Lazar Ranđelović

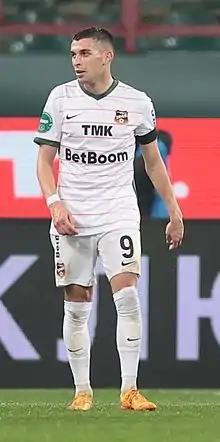
Ranđelović with Ural Yekaterinburg in 2022

Lazar Ranđelović (born 5 August 1997) is a Serbian professional footballer who plays as a winger for Serbian SuperLiga club Vojvodina.